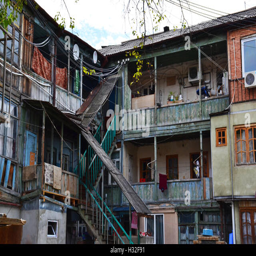
inner courtyard of the old residential house